Davis Katsonga

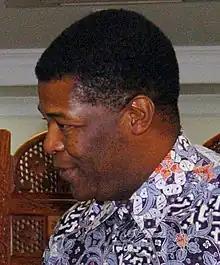
Katsonga in 2006

Davis Chester Katsonga (born 6 August 1955) is a Malawian politician. He gained the position of defence minister on 1 June 2006 during a cabinet reshuffle. He was the foreign minister from early in 2005 until June 2006. Previously he was the minister of natural resources from June 2004 until early 2005, and before that he was the parliament speaker. He was a member of the Malawian parliament, elected as part of the United Democratic Front from 2004 to 2009.